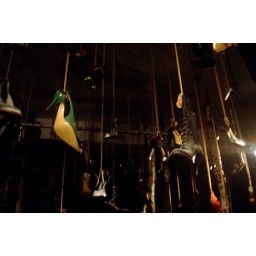
hanging shoes in the forest